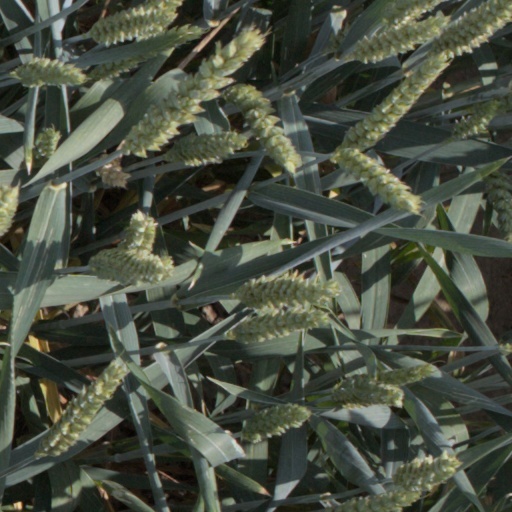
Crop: wheat